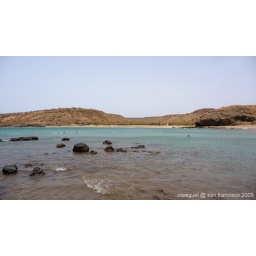
the warm water of the sao francisco beach in santiago island (cape verde).